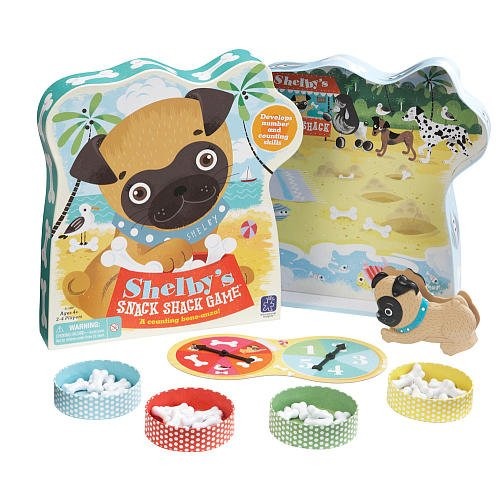
Item Name: Shelby's Snack Shack
Value: nan
Unit: None

Price: 24.74